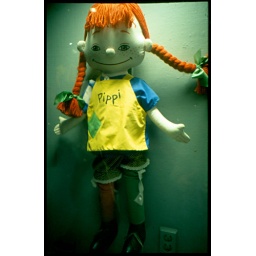
pinned up in a shoe shop window